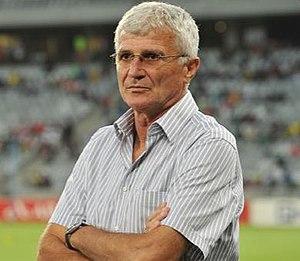
Zoran Filipović est un footballeur monténégrin né le 6 février 1953 à Titograd en Yougoslavie.